Roanoke College

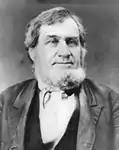
David F. Bittle, first Principal of Virginia Institute and first President of Roanoke College

Established in 1842, Roanoke is the second-oldest (Gettysburg College is the oldest) Lutheran-affiliated college in the United States and is associated with three synods of the Evangelical Lutheran Church in America: the Virginia Synod, the Metropolitan Washington, D.C. Synod, and the West Virginia–Western Maryland Synod. The Virginia Synod is headquartered in Bittle Hall, the college's first library now occupied by the Bishop of the Virginia Synod.